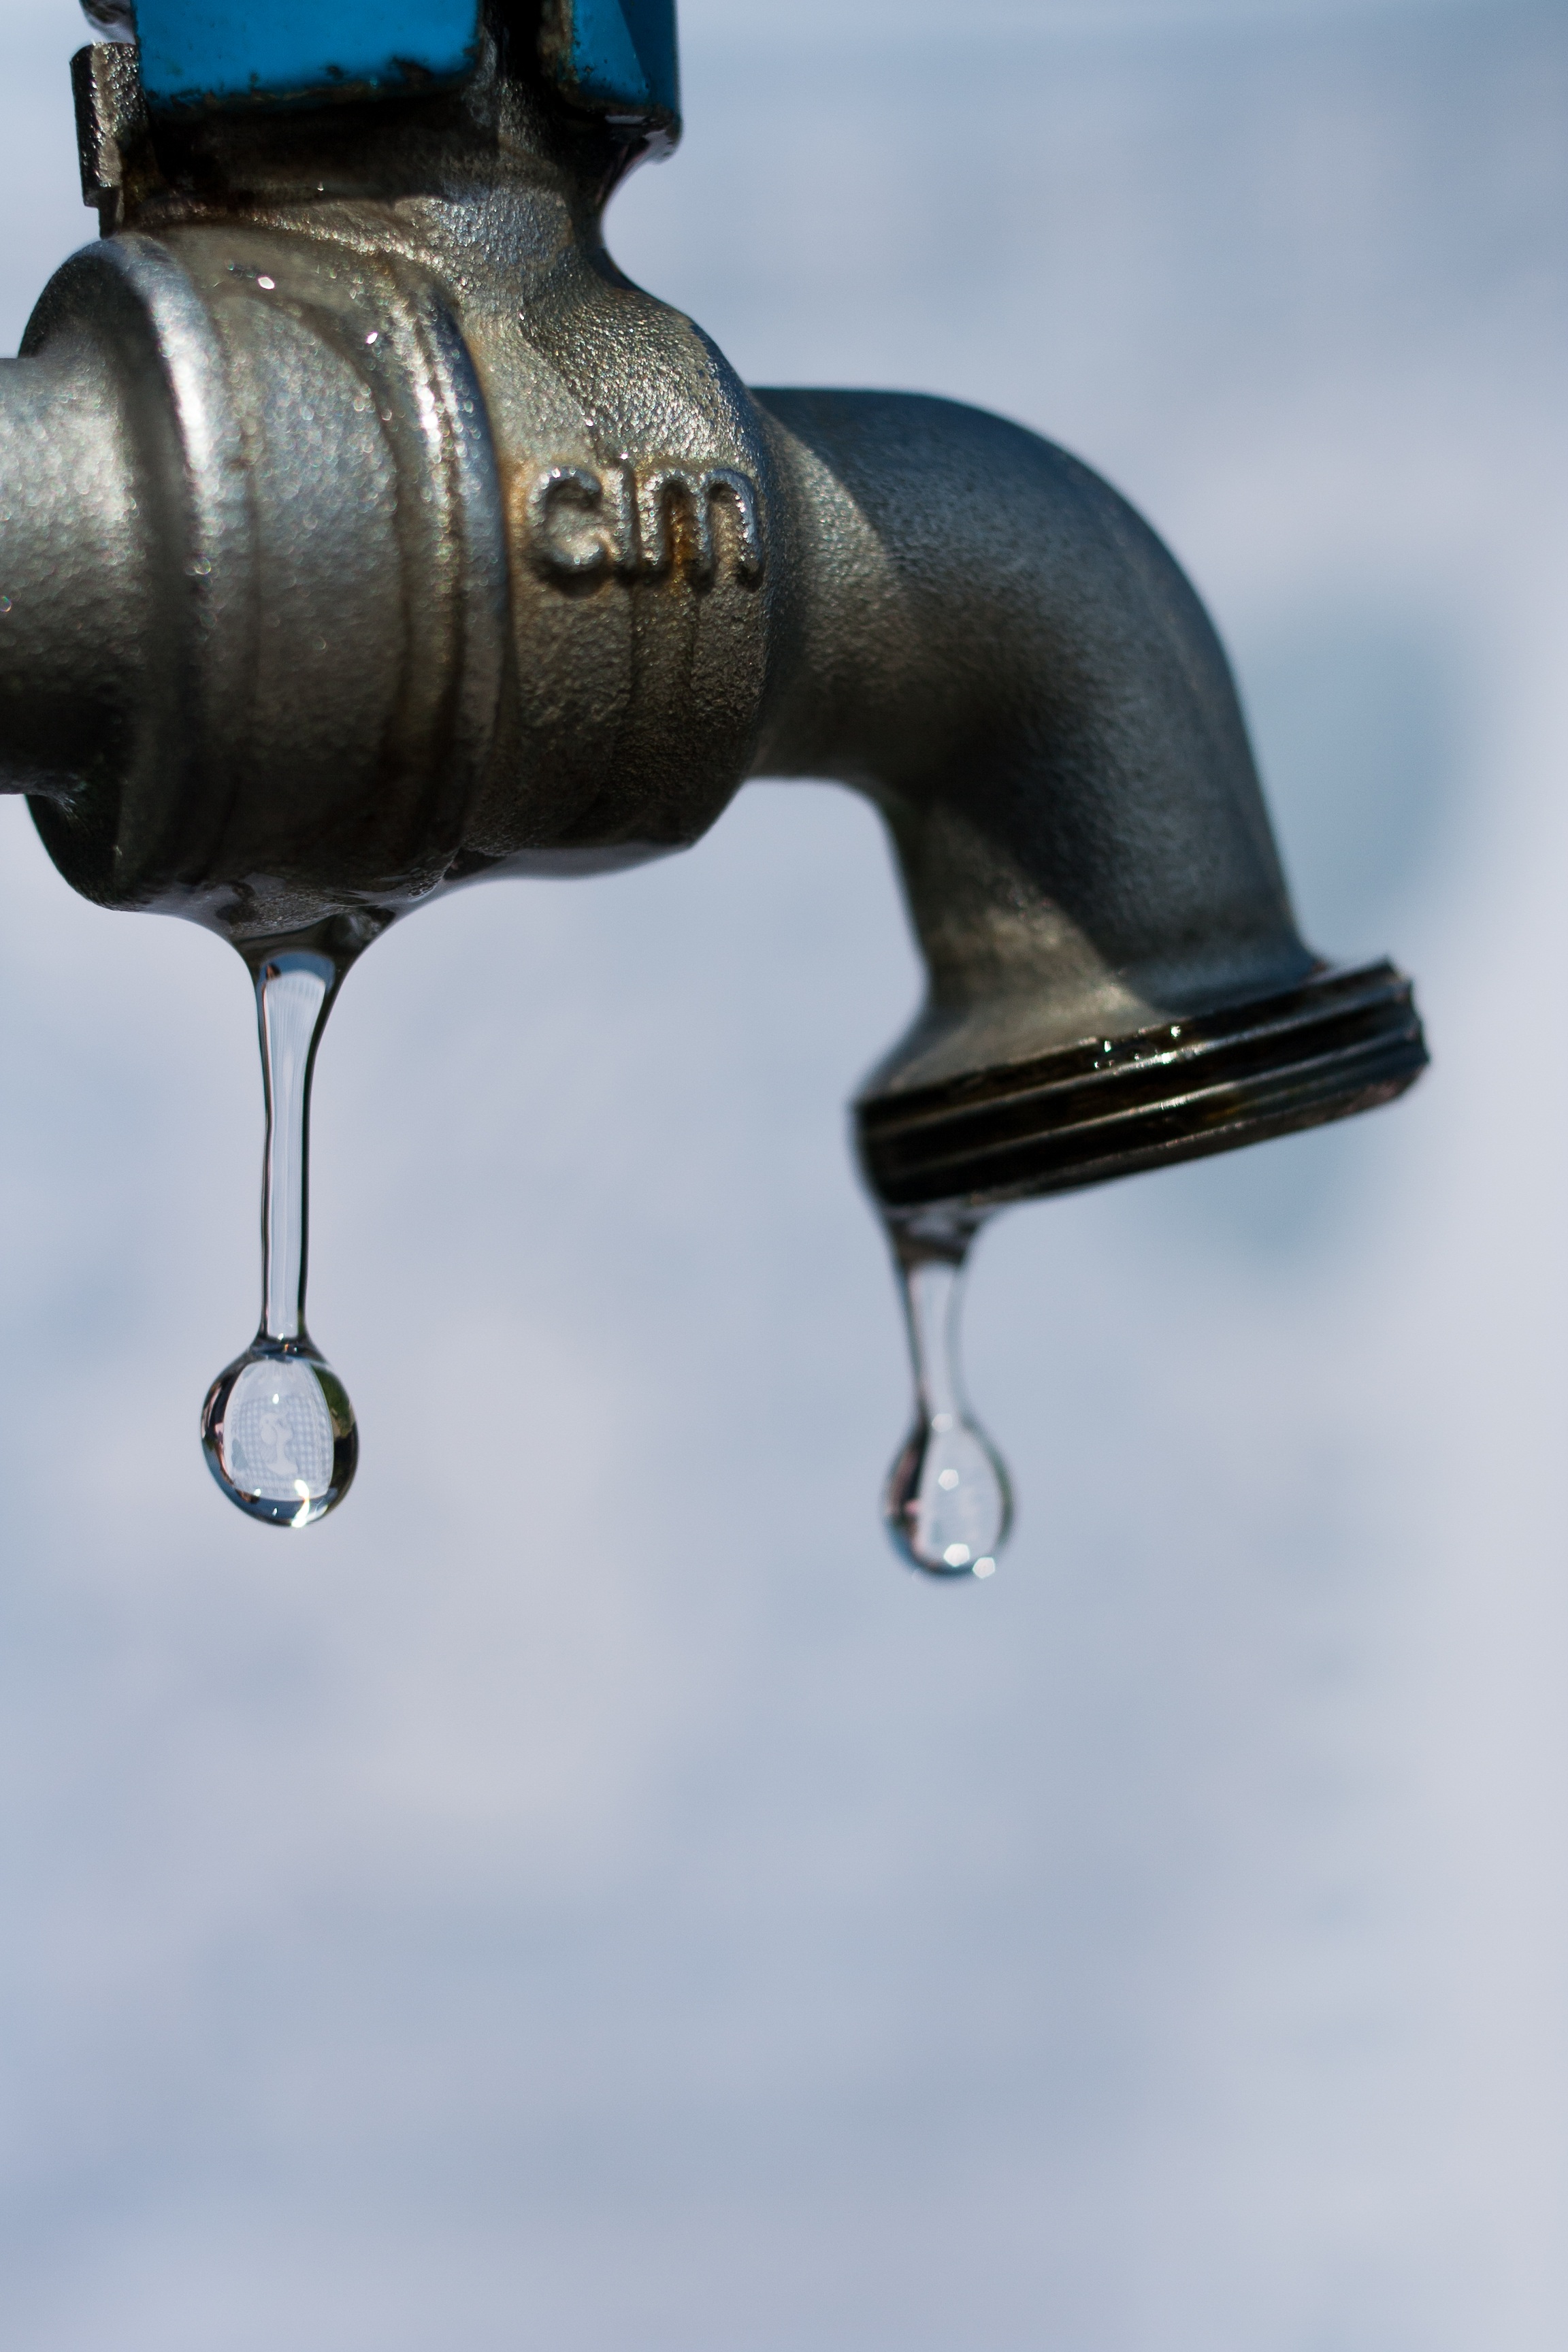
water, drop, sky, fall, seat, metal, close up, tap, faucet, detail, fontana, resource, lack, without water, quench their thirst